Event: Nepal Earthquake
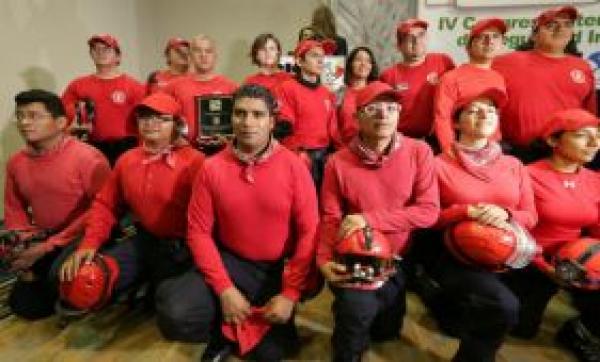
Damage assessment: no_damage